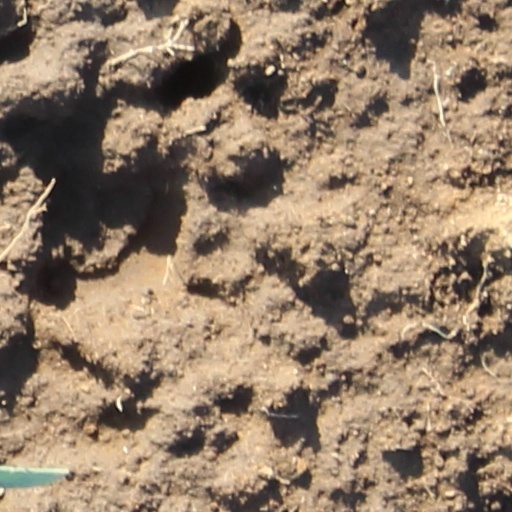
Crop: wheat